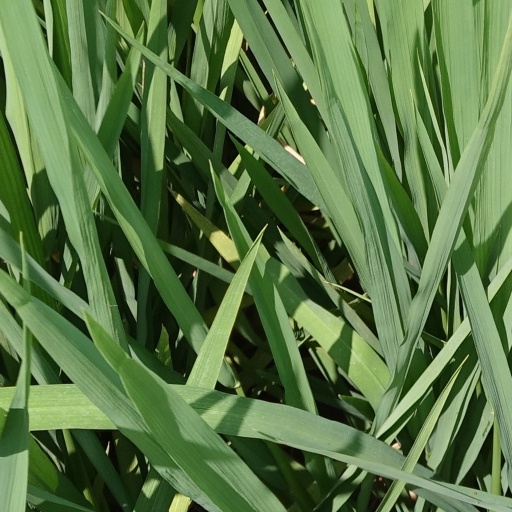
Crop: rice